Myat Phaya

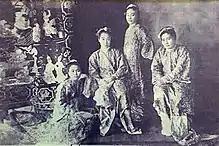
The four daughters of King Thibaw, Myat Phaya Galay, Myat Phaya Gyi, Myat Phaya Lat, Myat Phaya

Myat Phaya was born on 7 March 1886 at Madras, British India. She returned to Burma from Ratnagiri in 1915. Later, she had served as Patron of the King Thibaw Funeral Committee in 1949, and the association for Buddhism as the National Religion in 1958.